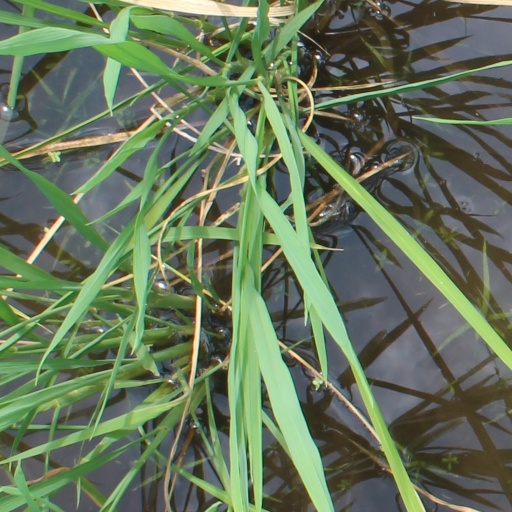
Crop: rice